No. 6 Squadron RAF

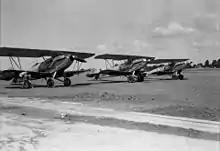
Hawker Hardy aircraft operating from RAF Ramleh airfield in the 1930s

On 25 July 1915, Captain Lanoe Hawker, flying a Bristol Scout, attacked three German aircraft in succession. The first aerial victory for Hawker that day occurred after he emptied a complete drum of bullets from his aircraft's single Lewis machine gun into a German aircraft which went spinning down. The second victory saw a German aircraft driven to the ground damaged, and the third saw a German aircraft – an Albatros C.I of FFA 3 – burst into flames and crash. For this feat he was awarded the Victoria Cross.